Saint-Sauveur de Bellême Church

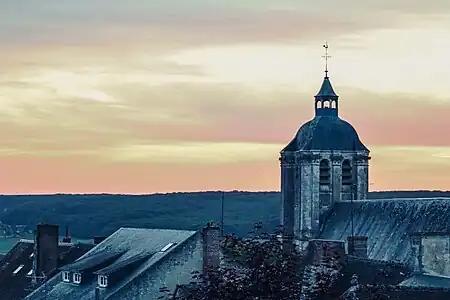
The bell tower at sunset.

The Saint-Sauveur de Bellême Church is a Catholic parish church in Bellême city, in the French department of Orne within the Normandy region. At present, it is the only surviving church in the town.